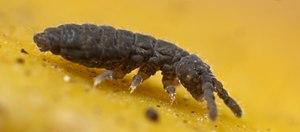
Hypogastrura est un genre de collemboles de la famille des Hypogastruridae.